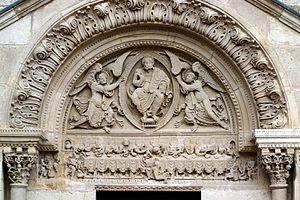
Saint-Julien-de-Jonzy est une commune française située dans le département de Saône-et-Loire en région Bourgogne-Franche-Comté.